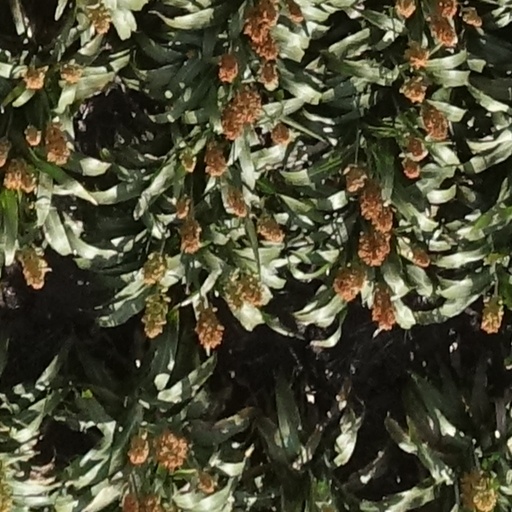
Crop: sorghum